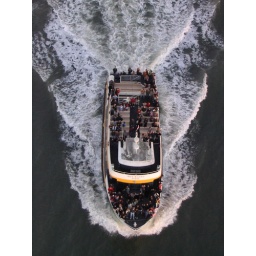
Tour boat heading under the bridge